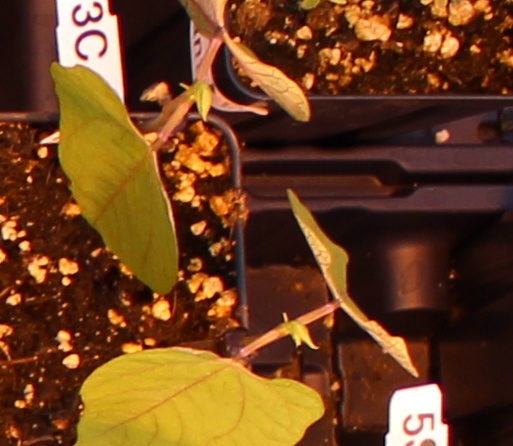
Label: Blackbean